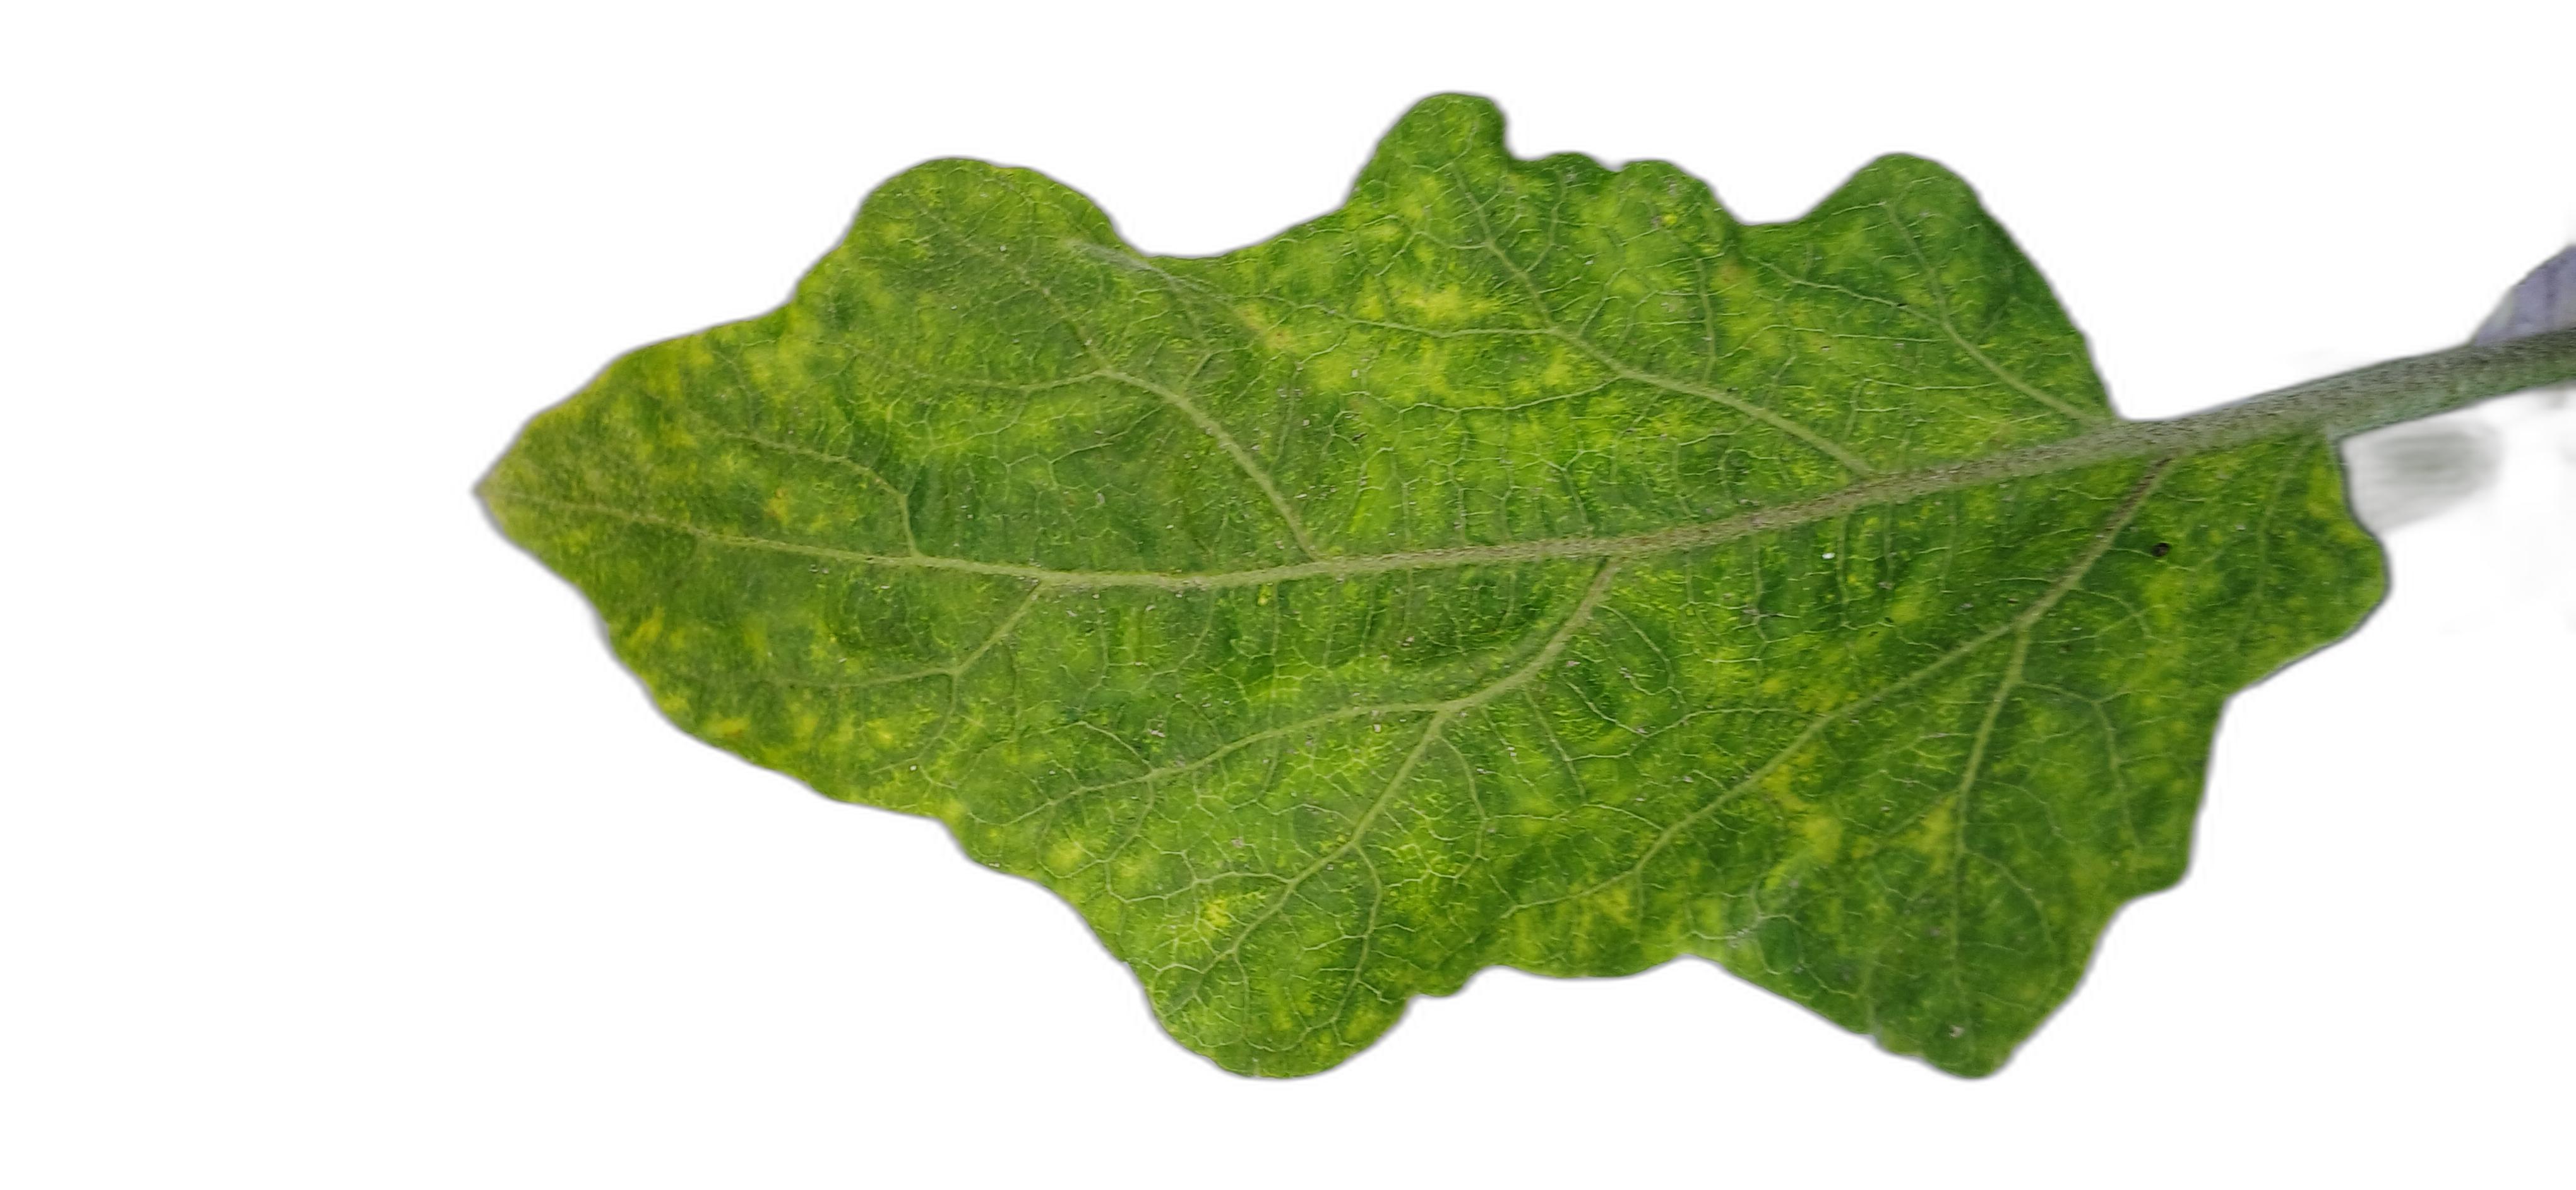
Label: Mosaic Virus Disease